South Carolina Gamecocks football under Steve Spurrier

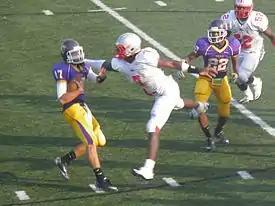
High school football players like Jadeveon Clowney are rare in South Carolina

South Carolina had a 2013 recruiting class that was ranked No. 20 by 247Sports, No. 19 by On3, and No. 16 by Rivals.com. The Gamecocks lost a school-record seven players to the 2013 NFL draft. Notable departures included D. J. Swearinger, Ace Sanders, and Marcus Lattimore, while notable incoming players included Pharoh Cooper, Skai Moore, and Connor Mitch. Defensive line coach Brad Lawing left to take the same position at Florida; he was replaced by Deke Adams from North Carolina. Following Jadeveon Clowney's viral tackle in the Outback Bowl, he received much hype and discussion, including whether he should sit out the 2013 season to protect his No. 1 draft pick status, or whether he could become the first defense-only player to win the Heisman Trophy. Adversely, Spurrier repeatedly stated throughout the summer that South Carolina was more than just Clowney.